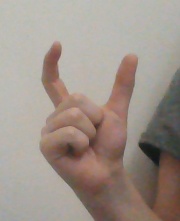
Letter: nun